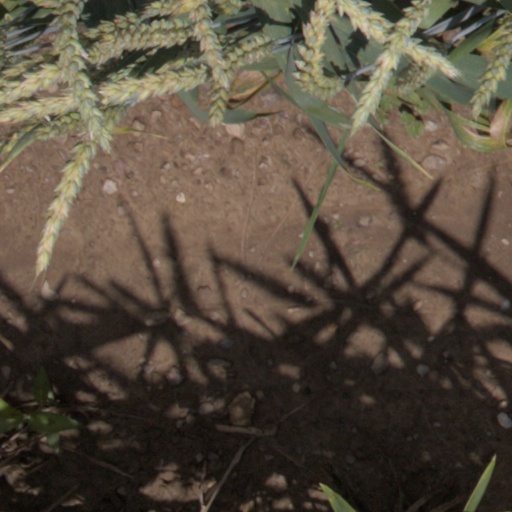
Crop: wheat